Margaret Wertheim

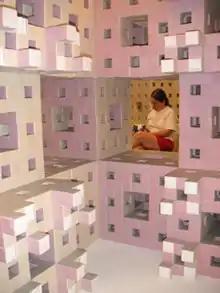
Jeannine Mosely with the giant model of the Menger Sponge at the Margaret Wertheim Institute for Figuring

Inspired by and working with Jeannine Mosely, a software engineer and origami artist, Margaret Wertheim curated a project at the University of Southern California to create a giant model of a fractal, constructed from 48,912 business cards. Professors, librarians, local artists, school students, and hundreds of USC students all participated in over 3,000 hours of work to complete this object. Discovered by Dr. Mosely in 2006, the Mosely snowflake is a cousin of the famous "Menger sponge", the first three-dimensional fractal known to mathematicians which was first described by Karl Menger in 1926, and which Wertheim and Mosely also modelled physically at the Institute for Figuring. The " Mosely Snowflake Sponge" at USC was the first-ever instantiation of this new fractal form, and has since been reproduced by other groups around the world, including in Madagascar. On display at the University of Southern California's Doheny Memorial Library, the completed "Mosely Snowflake Sponge" fractal was constructed out of specially designed business cards coloured in the USC Trojans' palette of scarlet and gold, and using several geometric designs taken from the Oliver Byrne version of Euclid's "Elements".